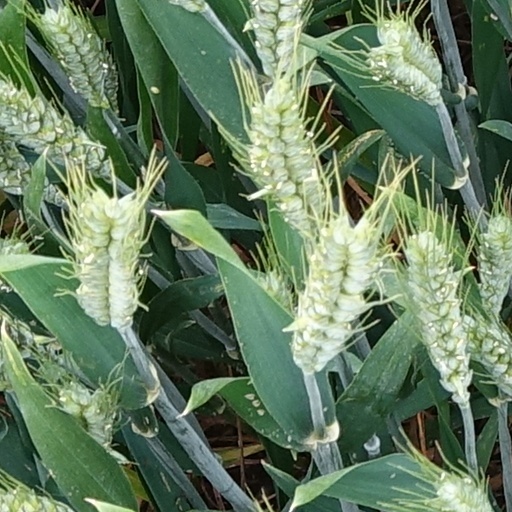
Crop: wheat